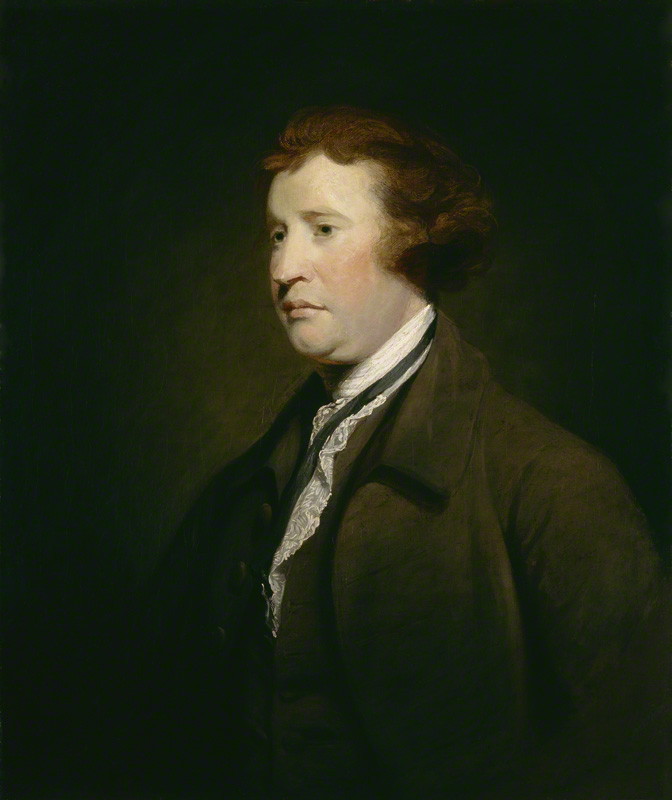
เอ็ดมันด์ เบิร์ก

| name = เอ็ดมันด์ เบิร์ก
| era = ยุคเรืองปัญญา
| image = EdmundBurke1771.jpg
| caption = ภาพวาดของเอ็ดมันด์ เบิร์ก โดยโจชัว เรย์โนลด์ส
| birth_date = 12 มกราคม ค.ศ. 1729
| birth_place = ดับลิน, ราชอาณาจักรไอร์แลนด์|ไอร์แลนด์
| death_place = บักกิงแฮมเชอร์, ราชอาณาจักรบริเตนใหญ่|บริเตนใหญ่
| alma_mater = Trinity College, Dublin|วิทยาลัยทรินิตี ดับลิน
| main_interests = สังคมและปรัชญาตะวันตก
| religion = คริสตจักรแห่งไอร์แลนด์

เอ็ดมันด์ เบิร์ก () เป็นรัฐบุรุษชาวไอร์แลนด์<!--
 --> และยังเป็นทั้งนักปรัชญา, นักปราศรัย, นักทฤษฏีการเมือง และเป็นนักการเมืองอังกฤษสังกัดพรรควิกโดยเป็นสมาชิกสภาสามัญชน เขาเป็นที่รู้จักจากการสนับสนุนการปฏิวัติอเมริกา, การเลิกกีดกันชาวคาทอลิก, การฟ้องร้องข้าหลวงวอร์เรน ฮาสติงส์ แห่งบริษัทอินเดียตะวันออก และภายหลังจากการไม่เห็นด้วยกับการปฏิวัติฝรั่งเศส ซึ่งทำให้เขาผันตัวไปเป็นผู้นำกลุ่มอนุรักษนิยมในพรรควิกซึ่งเป็นเสียงข้างน้อยในสภา ซึ่งตัวเขาเรียกกลุ่มนี้ว่า กลุ่ม "วิกเก่า" (Old Whigs) ซึ่งอยู่ขั้วตรงข้ามกับฝ่ายสนับสนุนการปฏิวัติฝรั่งเศสซึ่งเรียกว่ากลุ่ม "วิกใหม่" (New Whigs) ที่นำโดยชาร์ล เจมส์ ฟ็อกซ์Burke lived before the terms "conservative" and "liberal" were used to describe political ideologies, cf. J. C. D. Clark, "English Society, 1660–1832" (Cambridge University Press, 2000), p. 5, p. 301.
เบิร์กเชื่อว่าเสรีภาพและจารีตประเพณีสามารถไปด้วยกันได้ ไม่จำเป็นต้องขัดแย้งถึงขั้นนองเลือดหรือสถาปนาฝ่ายหนึ่งฝ่ายใดขึ้นเป็นฝ่ายชนะอย่างขาดลอยชัดเจน การเปลี่ยนแปลงโดยฉับพลันนั้นจะนำมาซึ่งความสูญเสียไม่คุ้มกับประโยชน์ที่ได้รับ ดังนั้นเขาจึงเชื่อมั่นในวิถีแห่งการประนีประนอมมากกว่าการห้ำหั่นเอาชนะ ในขณะที่เขาต่อต้านการปฏิวัติฝรั่งเศสเขากลับสนับสนุนการปลดแอกของอเมริกาจากอังกฤษ เขาให้เหตุผลว่าเนื่องจากการปฏิวัติในฝรั่งเศสนั้นไม่ได้ตั้งอยู่บนพื้นฐานของการแสวงหาเสรีภาพและความเท่าเทียมตั้งแต่ต้น แต่เกิดจากการยุยงโดยชนชั้นนำซึ่งท้ายที่สุดจะนำไปซึ่งการปกครองในระบอบเผด็จการที่เลวร้ายกว่าเดิม
ในศตวรรษที่ 20 หลังจากที่เขาเสียชีวิตกว่าร้อยปีแล้ว เขากลายมาเป็นว่าได้รับการนับถืออย่างมากในฐานะนักปรัชญาผู้เป็นบิดาแห่งแนวคิดอนุรักษนิยมสมัยใหม่Andrew Heywood, "Political Ideologies: An Introduction. Third Edition" (Palgrave Macmillan, 2003), p. 74.F. P. Lock, "Edmund Burke. Volume II: 1784–1797" (Clarendon Press, 2006), p. 585.
== ประวัติ ==
เบิร์กเกิดในดับลิน ราชอาณาจักรไอร์แลนด์ โดยมีบิดาเป็นนักสังคมที่ประสบความสำเร็จสูงและบิดายังเป็นสมาชิกของคริสตจักรแห่งไอร์แลนด์ โดยตระกูลเบิร์กเป็นตระกูลที่มีเชื้อชายอัศวินชาวอังกฤษสมัยแองโกล-นอร์มัน|อังกฤษ-นอร์มันที่ใช้นามสกุลว่า "de Burgh" ซึ่งได้มายังไอร์แลนด์ในปี 1185 ภายหลังการรุกรานไอร์แลนด์ของพระเจ้าเฮนรีที่ 2 แห่งอังกฤษในปี 1171James Prior (surgeon)|James Prior, "Life of the Right Honourable Edmund Burke. Fifth Edition" (London: Henry G. Bohn, 1854), p. 1.
เบิร์กได้เจริญรอยตามบิดา โดยการยึดมั่นและปฏิบัติตามหลักนิกายแองกลิคันตลอดชีวิตของเขา ไม่เหมือนกับน้องสาวซึ่งนับถือโรมันคาทอลิก ภายหลังเขาได้ถูกฝ่ายตรงข้ามทางการเมืองหยิบยกประเด็นที่ว่า เขาเคยเข้ารับการศึกษาที่วิทยาลัยแช็งออแมร์ของคณะเยสุอิต ใกล้กับเมืองกาแล (เมือง)|กาแลในฝรั่งเศส ซึ่งการนับถือในคาทอลิกจะทำให้เขาถูกตัดสิทธิ์จากตำแหน่งทางการเมือง แต่เบิร์กก็สามารถรอดพ้นประเด็นดังกล่าวมาได้ โดยเขาสาบานที่จะปฏิเสธความเชื่อแปรสารจากขนมปังและเหล้าองุ่น (Transubstantiation) ของนิกายคาทอลิกClark, p. 26. แต่แม้ว่าเขาจะไม่เคยปฏิเสธเชื้อสายไอร์แลนด์ แต่เขาก็ระบุว่าตนเองนั้นเป็น "ชาวอังกฤษ"Clark, p. 25.
== สงครามปฏิวัติอเมริกา ==
เอ็ดมันด์ เบิร์ก ในฐานะสมาชิกสภาสามัญชน ได้สนับสนุนความคับแค้นใจของพลเมืองอาณานิคมอเมริกาของสหราชอาณาจักรภายใต้รัฐบาลของพระเจ้าจอร์จที่ 3 แห่งสหราชอาณาจักร|พระเจ้าจอร์จที่ 3 โดยเขาได้เสนอทางออก 6 ประการที่จะยุติความขัดแย้งในทวีปอเมริกาเหนือ คือ:
# ยินยอมให้ประชากรในนิคมอเมริกาได้เลือกผู้แทนของเขาเอง แล้วระงับข้อพิพาทเรื่องการจัดเก็บภาษีโดยไม่มีข้อโต้แย้ง;
# ยอมรอบการกระทำที่ผิดพลาดนี้และขออภัยต่อเหตุข้องใจต่างๆ;
# จัดให้มีวิธีการคัดเลือกที่มีประสิทธิภาพและส่งผู้แทนเหล่านี้ไป;
# จัดตั้งสมัชชาใหญ่ในอเมริกาเอง โดยมีอำนาจวางระเบียบภาษี;
# ยุติการจัดเก็บภาษีโดยข้อบัญญัติ (หรือโดยกฎหมาย) และเริ่มต้นจัดเก็บภาษาเฉพาะเมื่อยามต้องการ; และ
# ให้ความช่วยเหลือทางการเงินที่จำเป็นต่อบรรดานิคม
โชคร้ายที่เบิร์กได้แถลงทางออกเหล่านี้เพียงไม่ถึงหนึ่งเดือนก่อนที่วิกฤตจะปะทุขึ้น และข้อเสนอเหล่านี้จึงไม่เคยได้ออกเป็นกฎหมาย
== มรดก ==
นักประวัติศาสตร์การเมืองส่วนใหญ่ในโลกภาษาอังกฤษถือว่าเบิร์กเป็นนักอนุรักษนิยมเสรี (liberal conservative)Lakoff, Sandoff (1998). "Tocqueville, Burke, and the Origins of Liberal Conservatism". "The Review of Politics". 60(3): 435–464. และบิดาของอนุรักษนิยมบริติช เบิร์กเป็นนักประโยชน์นิยมและให้เหตุผลแบบเชิงประจักษ์
เบิร์กเชื่อว่าทรัพย์สินมีความสำคัญต่อชีวิตมนุษย์ ทั้งนี้เนื่องจากเขามีความเชื่อมั่นอย่างแรงกล้าว่าประชาชนปรารถนาถูกปกครองและควบคุม การแบ่งแยกทรัพย์สินจึงเป็นรากฐานของโครงสร้างทางสังคม ช่วยให้เกิดการควบคุมภายในลำดับชั้นที่อาศัยทรัพย์สิน เขามองการเปลี่ยนแปลงทางสังคมที่เกิดจากทรัพย์สินเป็นลำดับตามธรรมชาติของเหตุการณ์ซึ่งควรเกิดขึ้นเมื่อมนุษยชาติก้าวหน้าไปอยู่แล้ว ด้วยการแบ่งแยกทรัพย์สินและระบบชนชั้น เขายังเชื่อว่าระบบนี้สามารถควบคุมพระมหากษัตริย์ต้องใส่พระทัยต่อความต้องการของชนชั้นใต้ปกครอง เนื่องจากทรัพย์สินสอดคล้องหรือนิยามการแบ่งแยกชนชั้นทางสังคมเป็นส่วนใหญ่ กับชนชั้นก็ถูกมองว่าเป็นส่วนหนึ่งของความตกลงทางสังคมที่จัดแบ่งประชาชนออกเป็นชนชั้นต่าง ๆ ด้วย จึงเป็นประโยชน์ร่วมกันของคนในบังคับทุกคน นอกเหนอจากข้อกังวลเกี่ยวกับทรัพย์สินแล้ว คริสโตเฟอร์ ฮิชเชนส์สรุปใจความไว้ดังนี้ "หากอนุรักษนิยมสมัยใหม่อาจถือว่ามาจากเบิร์ก จะต้องไม่ใช่เพราะเขาให้ท้ายเจ้าของทรัพย์สินในนามของเสถียรภาพเท่านั้น เพราะเขายังโน้มน้าวประโยชน์ประจำวันในการรักษาสิ่งตกทอดและบรรพกาลด้วย"
== อ้างอิง ==
หมวดหมู่:บุคคลจากดับลิน
หมวดหมู่:นักปรัชญาชาวอังกฤษ
หมวดหมู่:นักการเมืองอังกฤษ
หมวดหมู่:นักเขียนชาวไอริช
หมวดหมู่:อนุรักษนิยม
หมวดหมู่:นักประวัติศาสตร์ชาวอังกฤษ
หมวดหมู่:บุคคลในคริสต์ศตวรรษที่ 18
หมวดหมู่:นักปรัชญาการเมือง